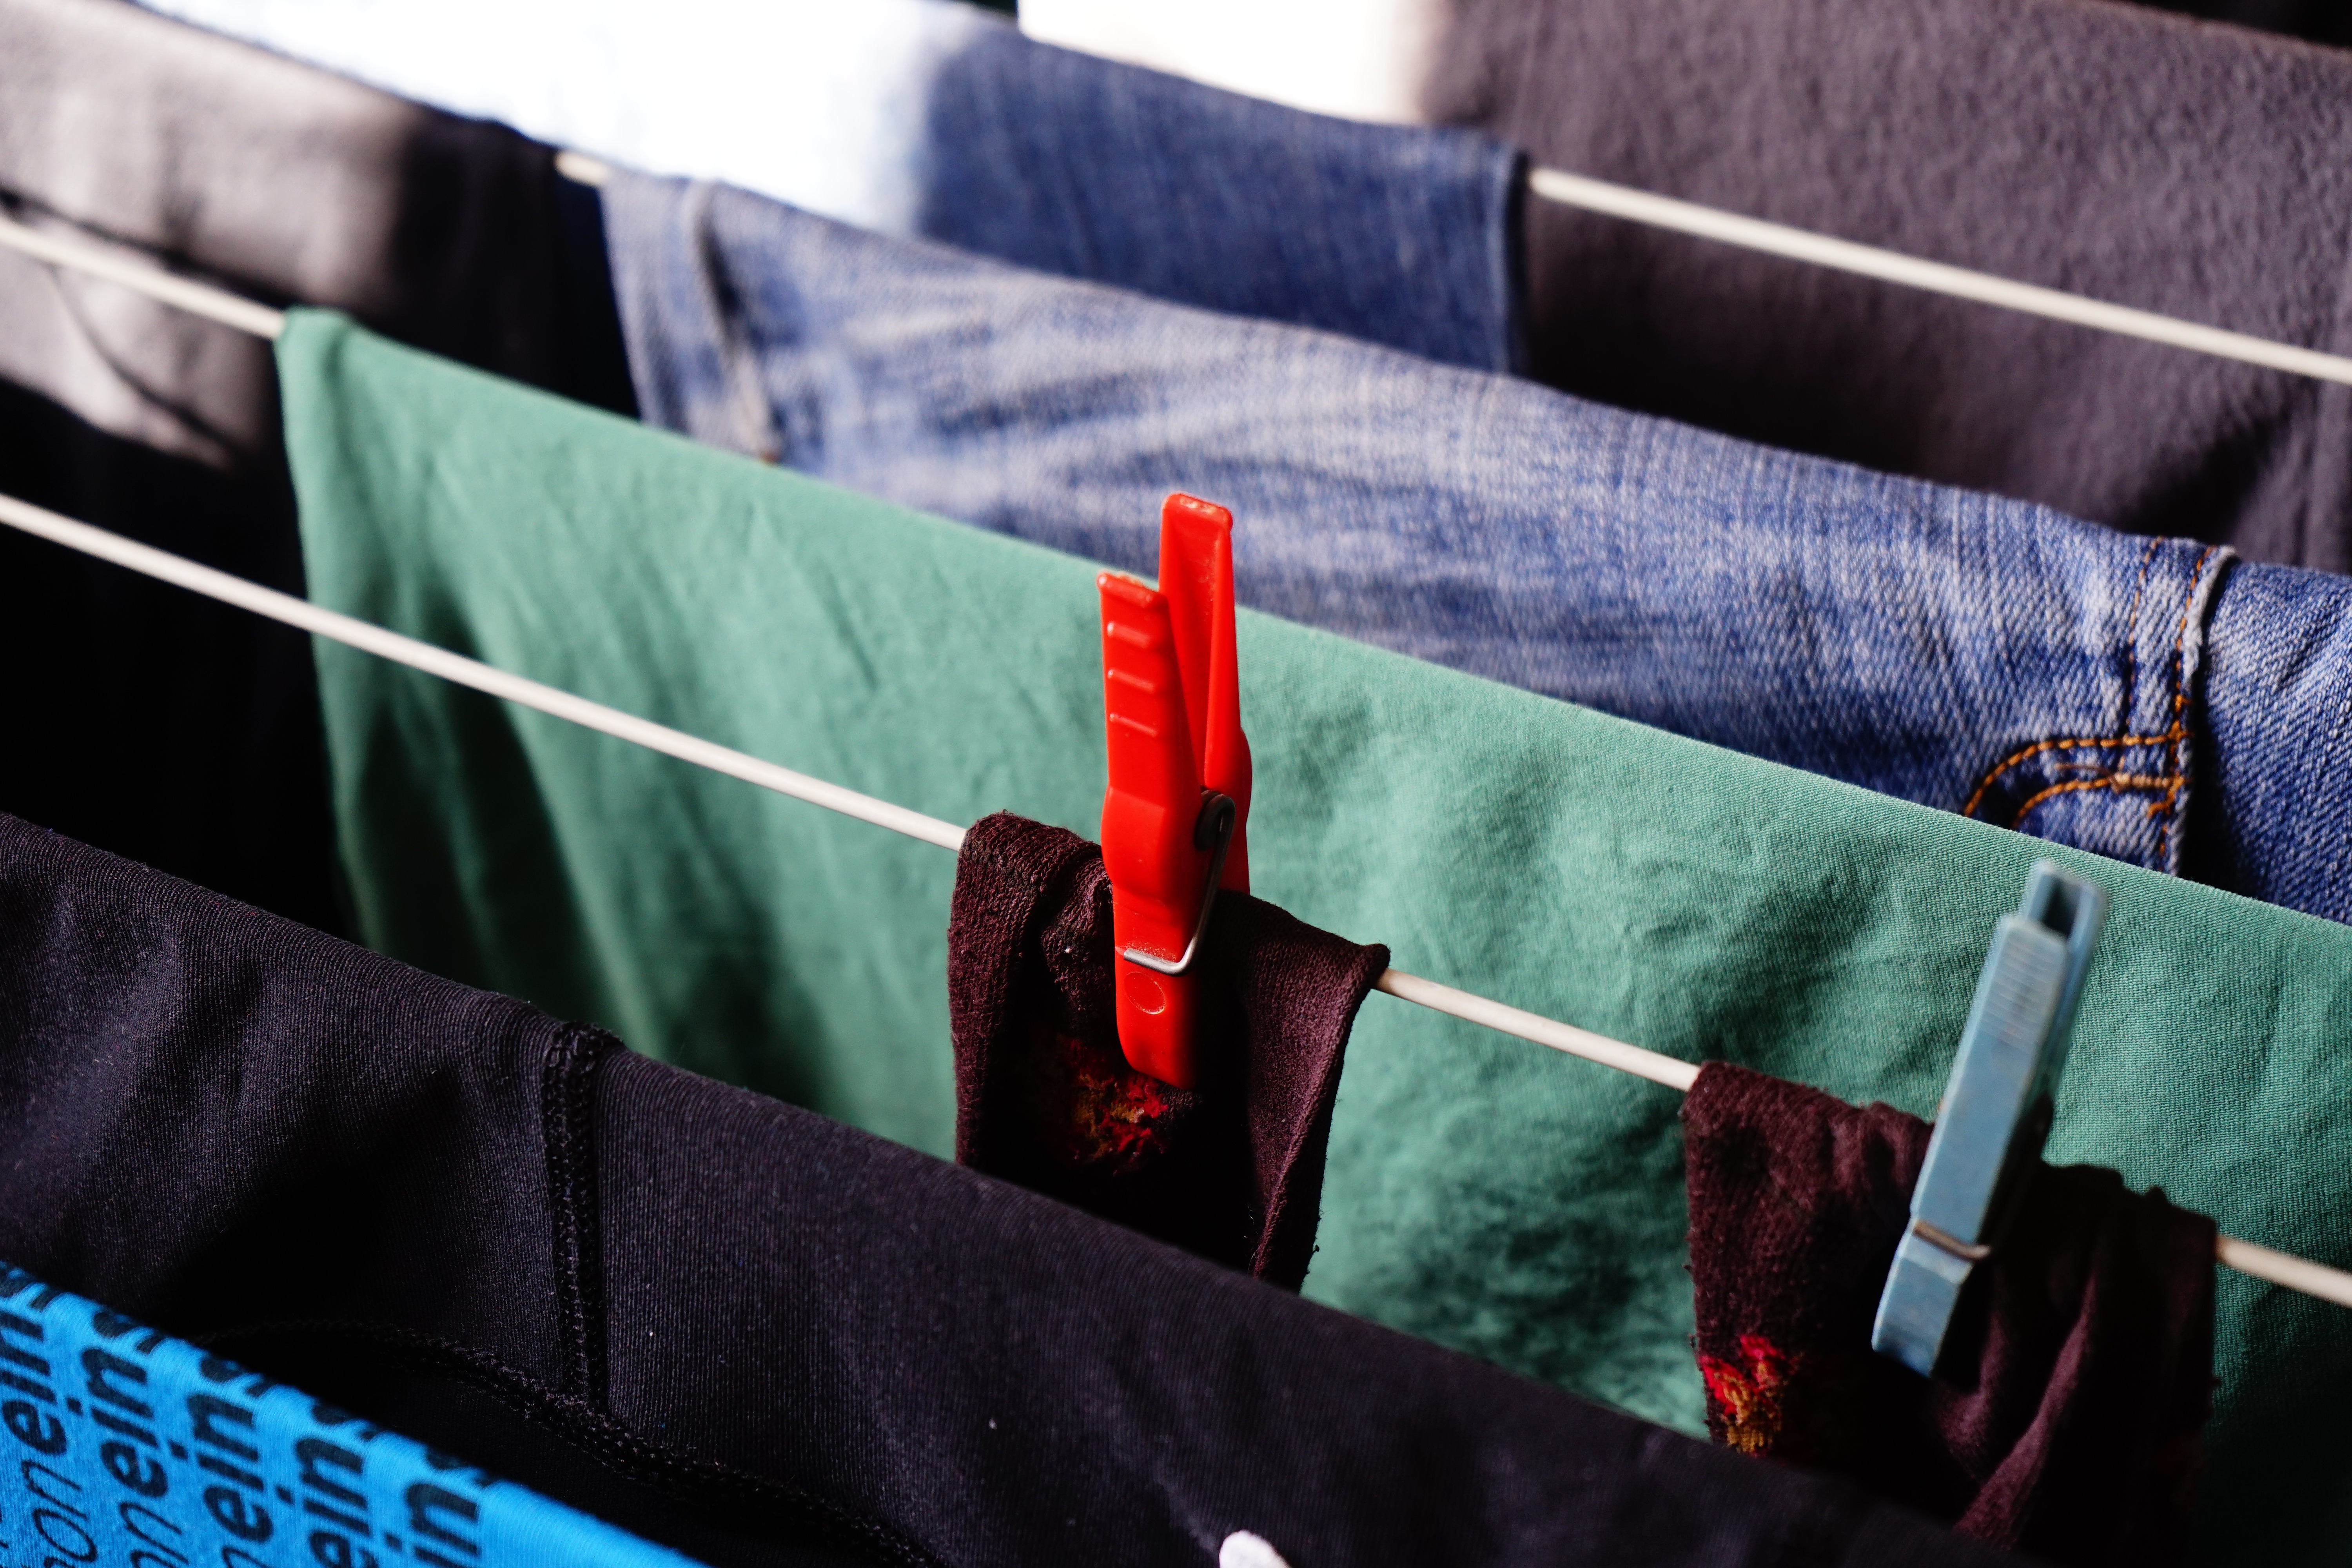
dry, red, color, blue, black, furniture, laundry, textile, hang, clip, budget, clothes peg